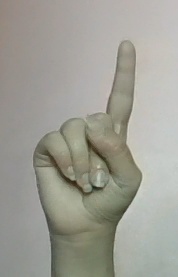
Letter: bb